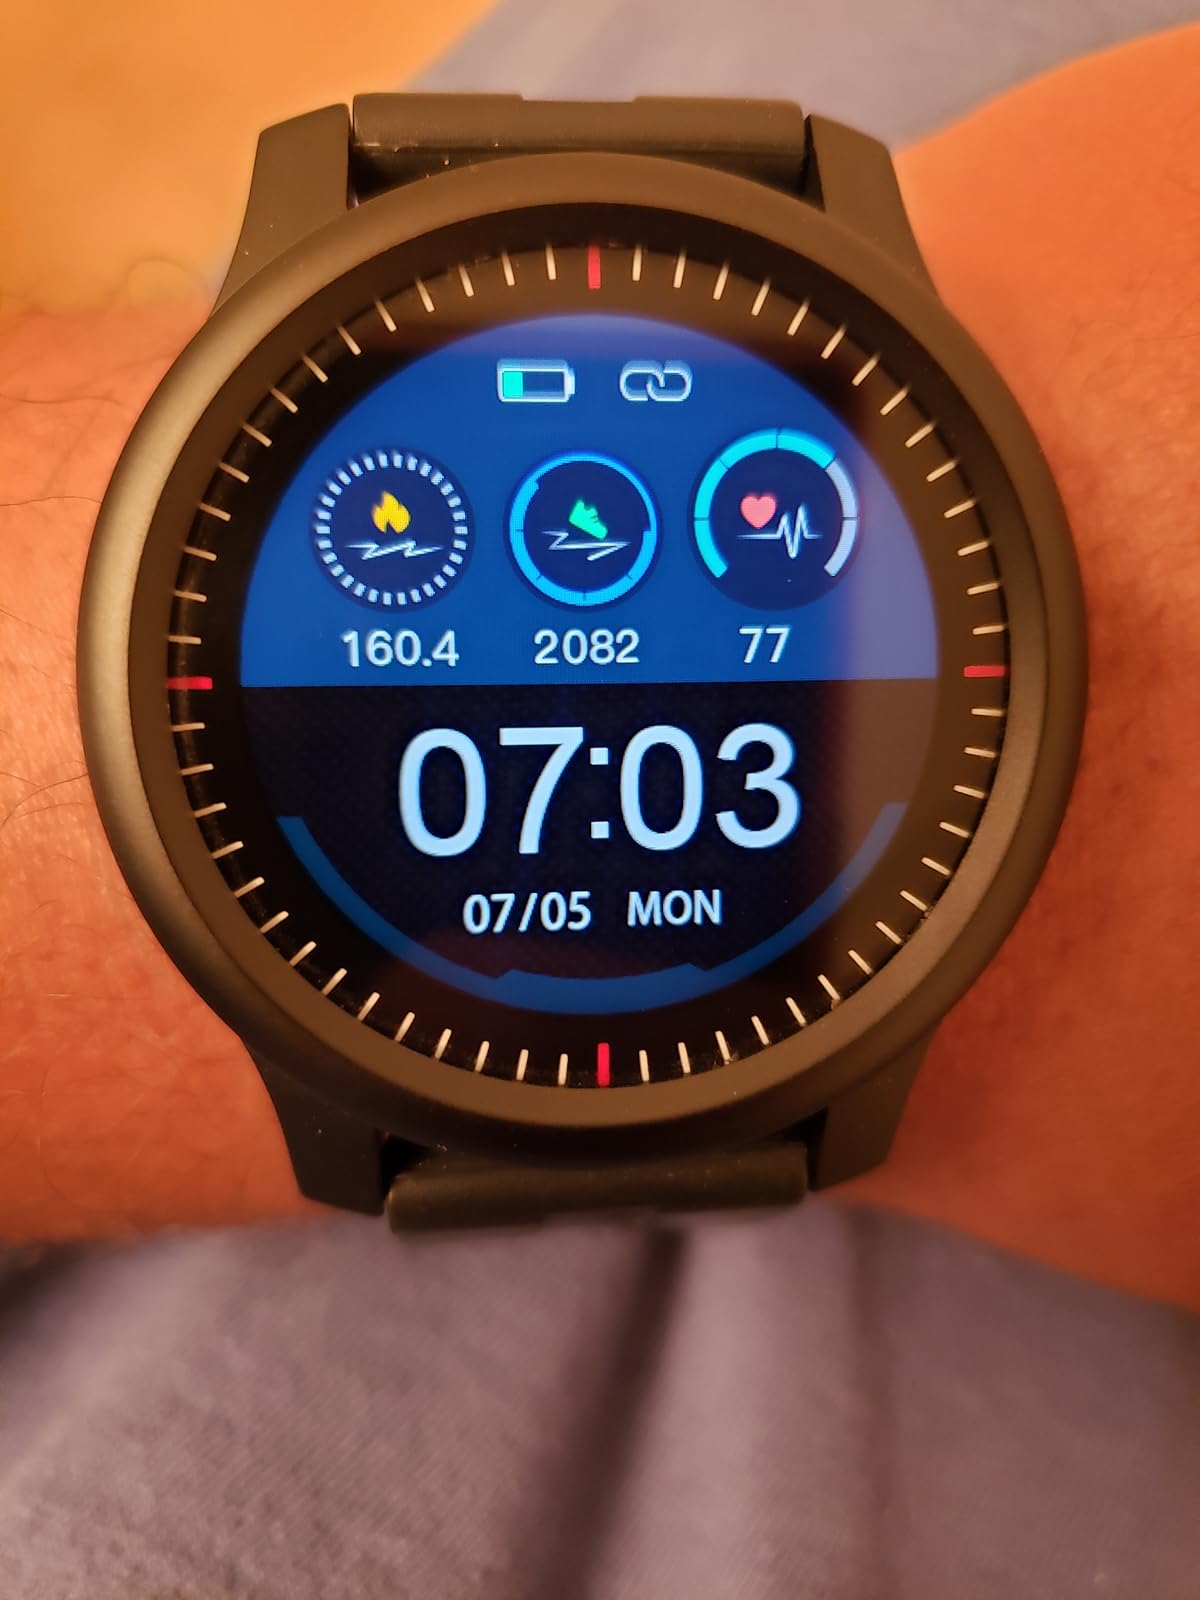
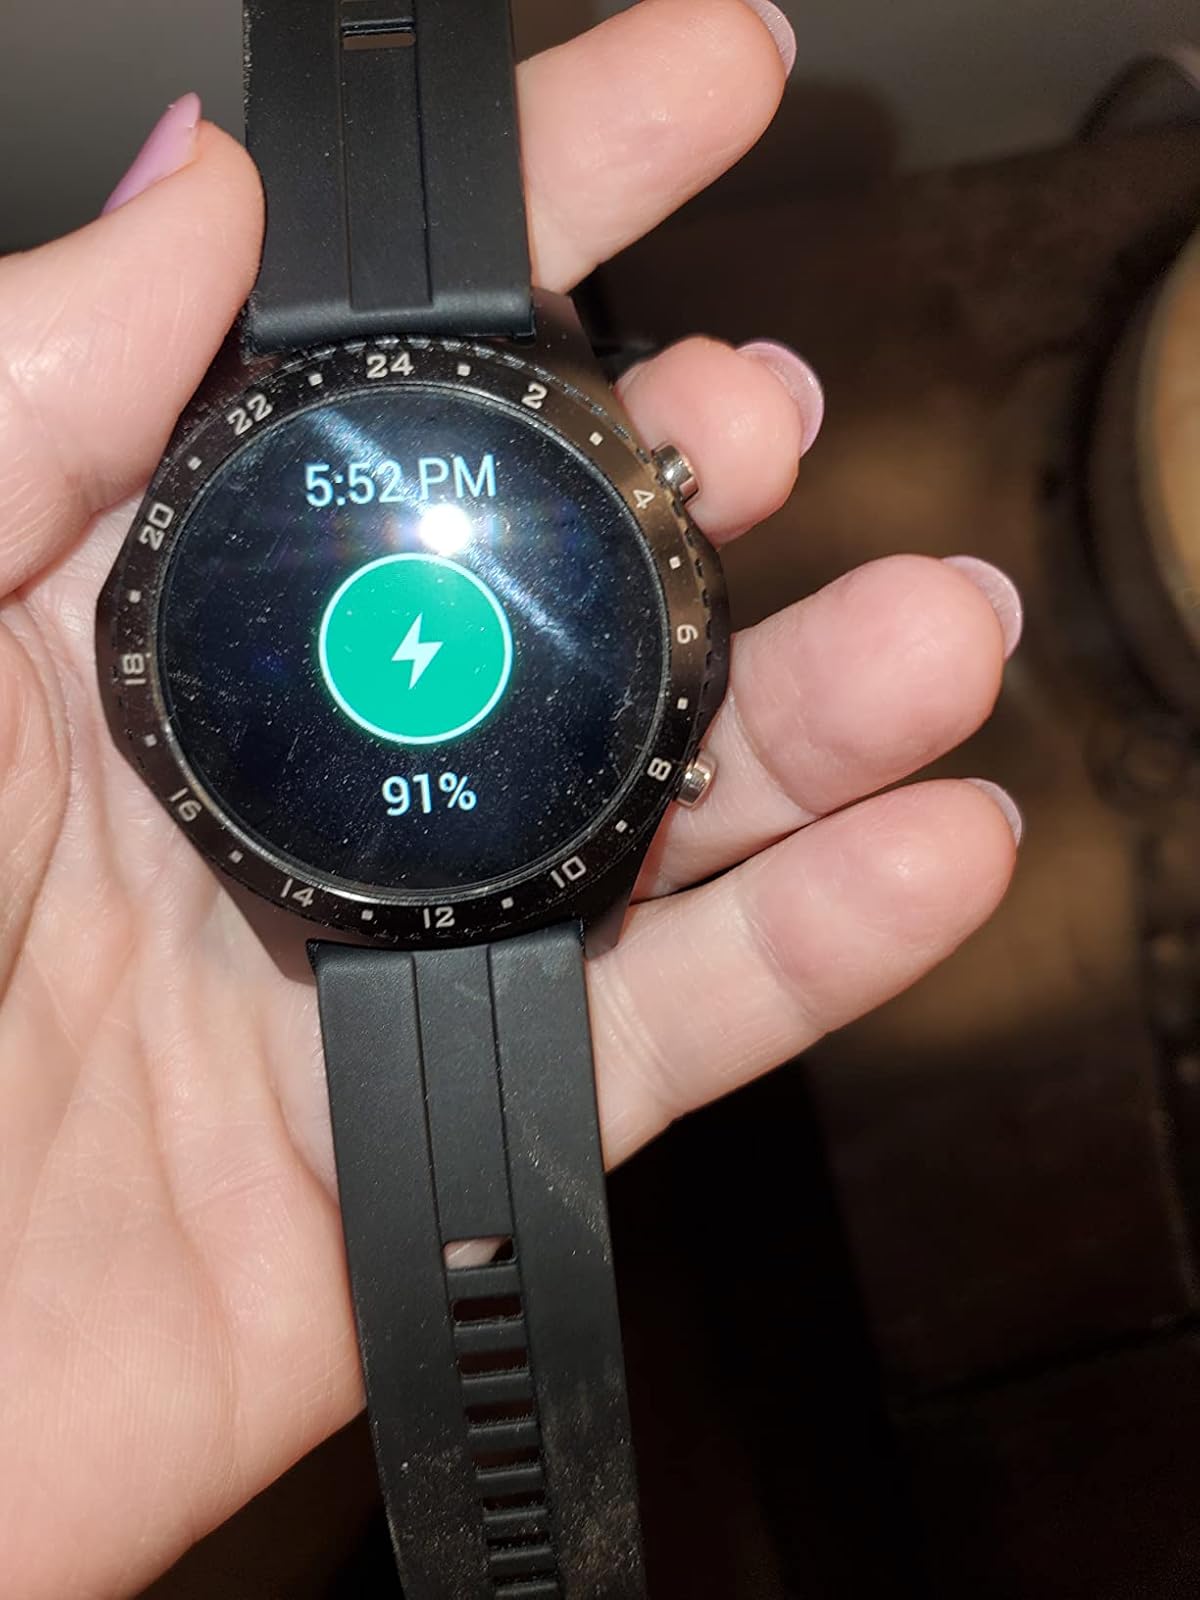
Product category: smartwatch
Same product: no